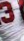
Number: 3